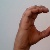
The image shows a hand gesture representing the letter 'C' in Indian Sign Language.